Blanche Lamontagne-Beauregard

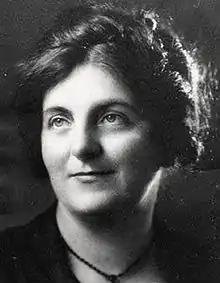
Beauregard Lamontagne

She was born in Les Escoumins, Québec, and attended various convent schools before taking classes around 1910 at the École d'enseignement secondaire pour les jeunes filles (which became the Collège Marguerite-Bourgeoys in 1926 and borrowed much of its curriculum from Université Laval). She may have studied literature at the University of Montreal. Her first poetry collection, "Visions gaspésiennes" (1913), received the Prix de la Société du parler français au Canada. After her marriage to lawyer Hector Beauregard in July 1920, she was able to devote herself to writing. She belongs to Québec's regionalist school of writing and drew largely upon the folklore of the Gaspé Peninsula.